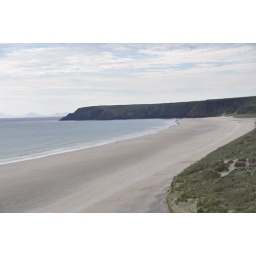
A solitary person walks the Traighe Mor (Big beach lit) at North Tolsta. Mainland Hills in distance.